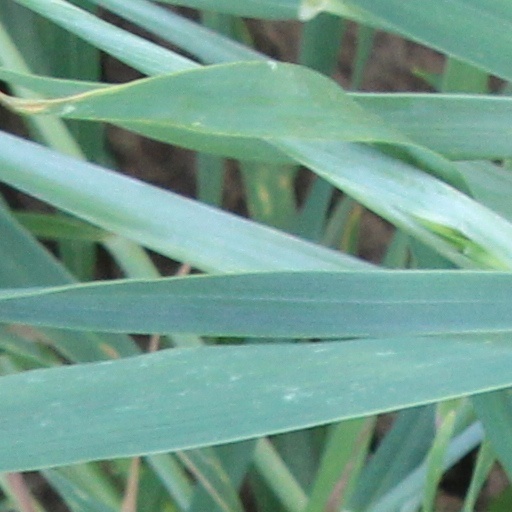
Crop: wheat